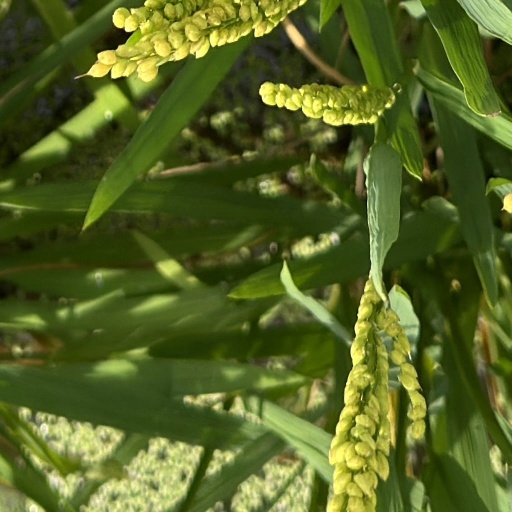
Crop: rice